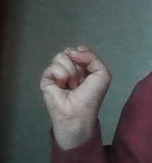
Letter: saad